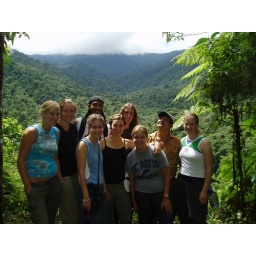
Looking over the cloud forest